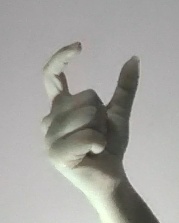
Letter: nun